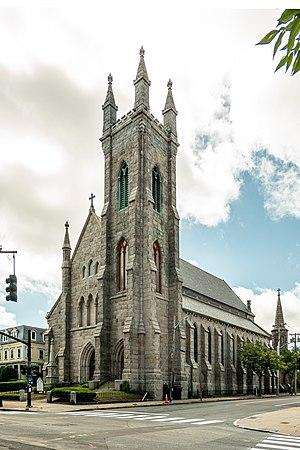
L'église Sainte-Marie, en anglais St. Mary’s Church, est une église paroissiale catholique située à Providence sur la côte Est des États-Unis en Nouvelle-Angleterre. Elle dépend du diocèse de Providence.